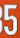
Number: 5